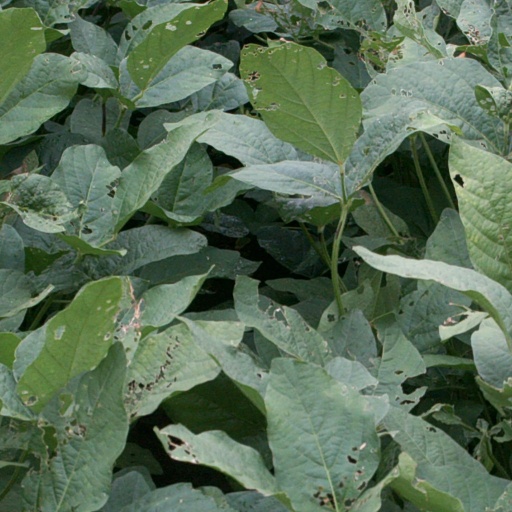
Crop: soybean